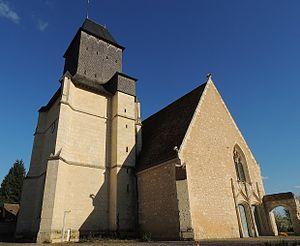
Église Saint-Pierre d'Avezé, avec énorme clocher-tour carré jouxtant la grande nef côté Nord, surmonté non d'une flèche mais d'un toit à 4 pans traditionnel. Une voussure prolonge la nef pour l'accès côté Sud Ouest à côté d'un double portail à accolades et pinacles sur la façade occidentale
Cet article recense les monuments historiques de l'arrondissement de Mamers, dans le département de la Sarthe, en France.
Avezé est une commune française, située dans le département de la Sarthe en région Pays de la Loire, peuplée de 726 habitants.
La liste des églises de la Sarthe recense de la manière la plus complète possible les églises, cathédrale et basilique situées dans le département français de la Sarthe.